The Boat Race 1924

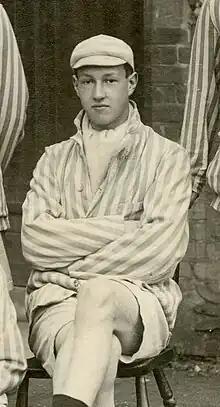
R. E. Eason, seat 4 in the Oxford crew.

The Boat Race is a side-by-side rowing competition between the University of Oxford (sometimes referred to as the "Dark Blues") and the University of Cambridge (sometimes referred to as the "Light Blues"). The race was first held in 1829, and since 1845 has taken place on the Championship Course on the River Thames in southwest London. The rivalry is a major point of honour between the two universities and followed throughout the United Kingdom and worldwide. Oxford went into the race as reigning champions, having won the 1923 race by three-quarters of a length, and led overall with 40 victories to Cambridge's 34 (excluding the "dead heat" of 1877).